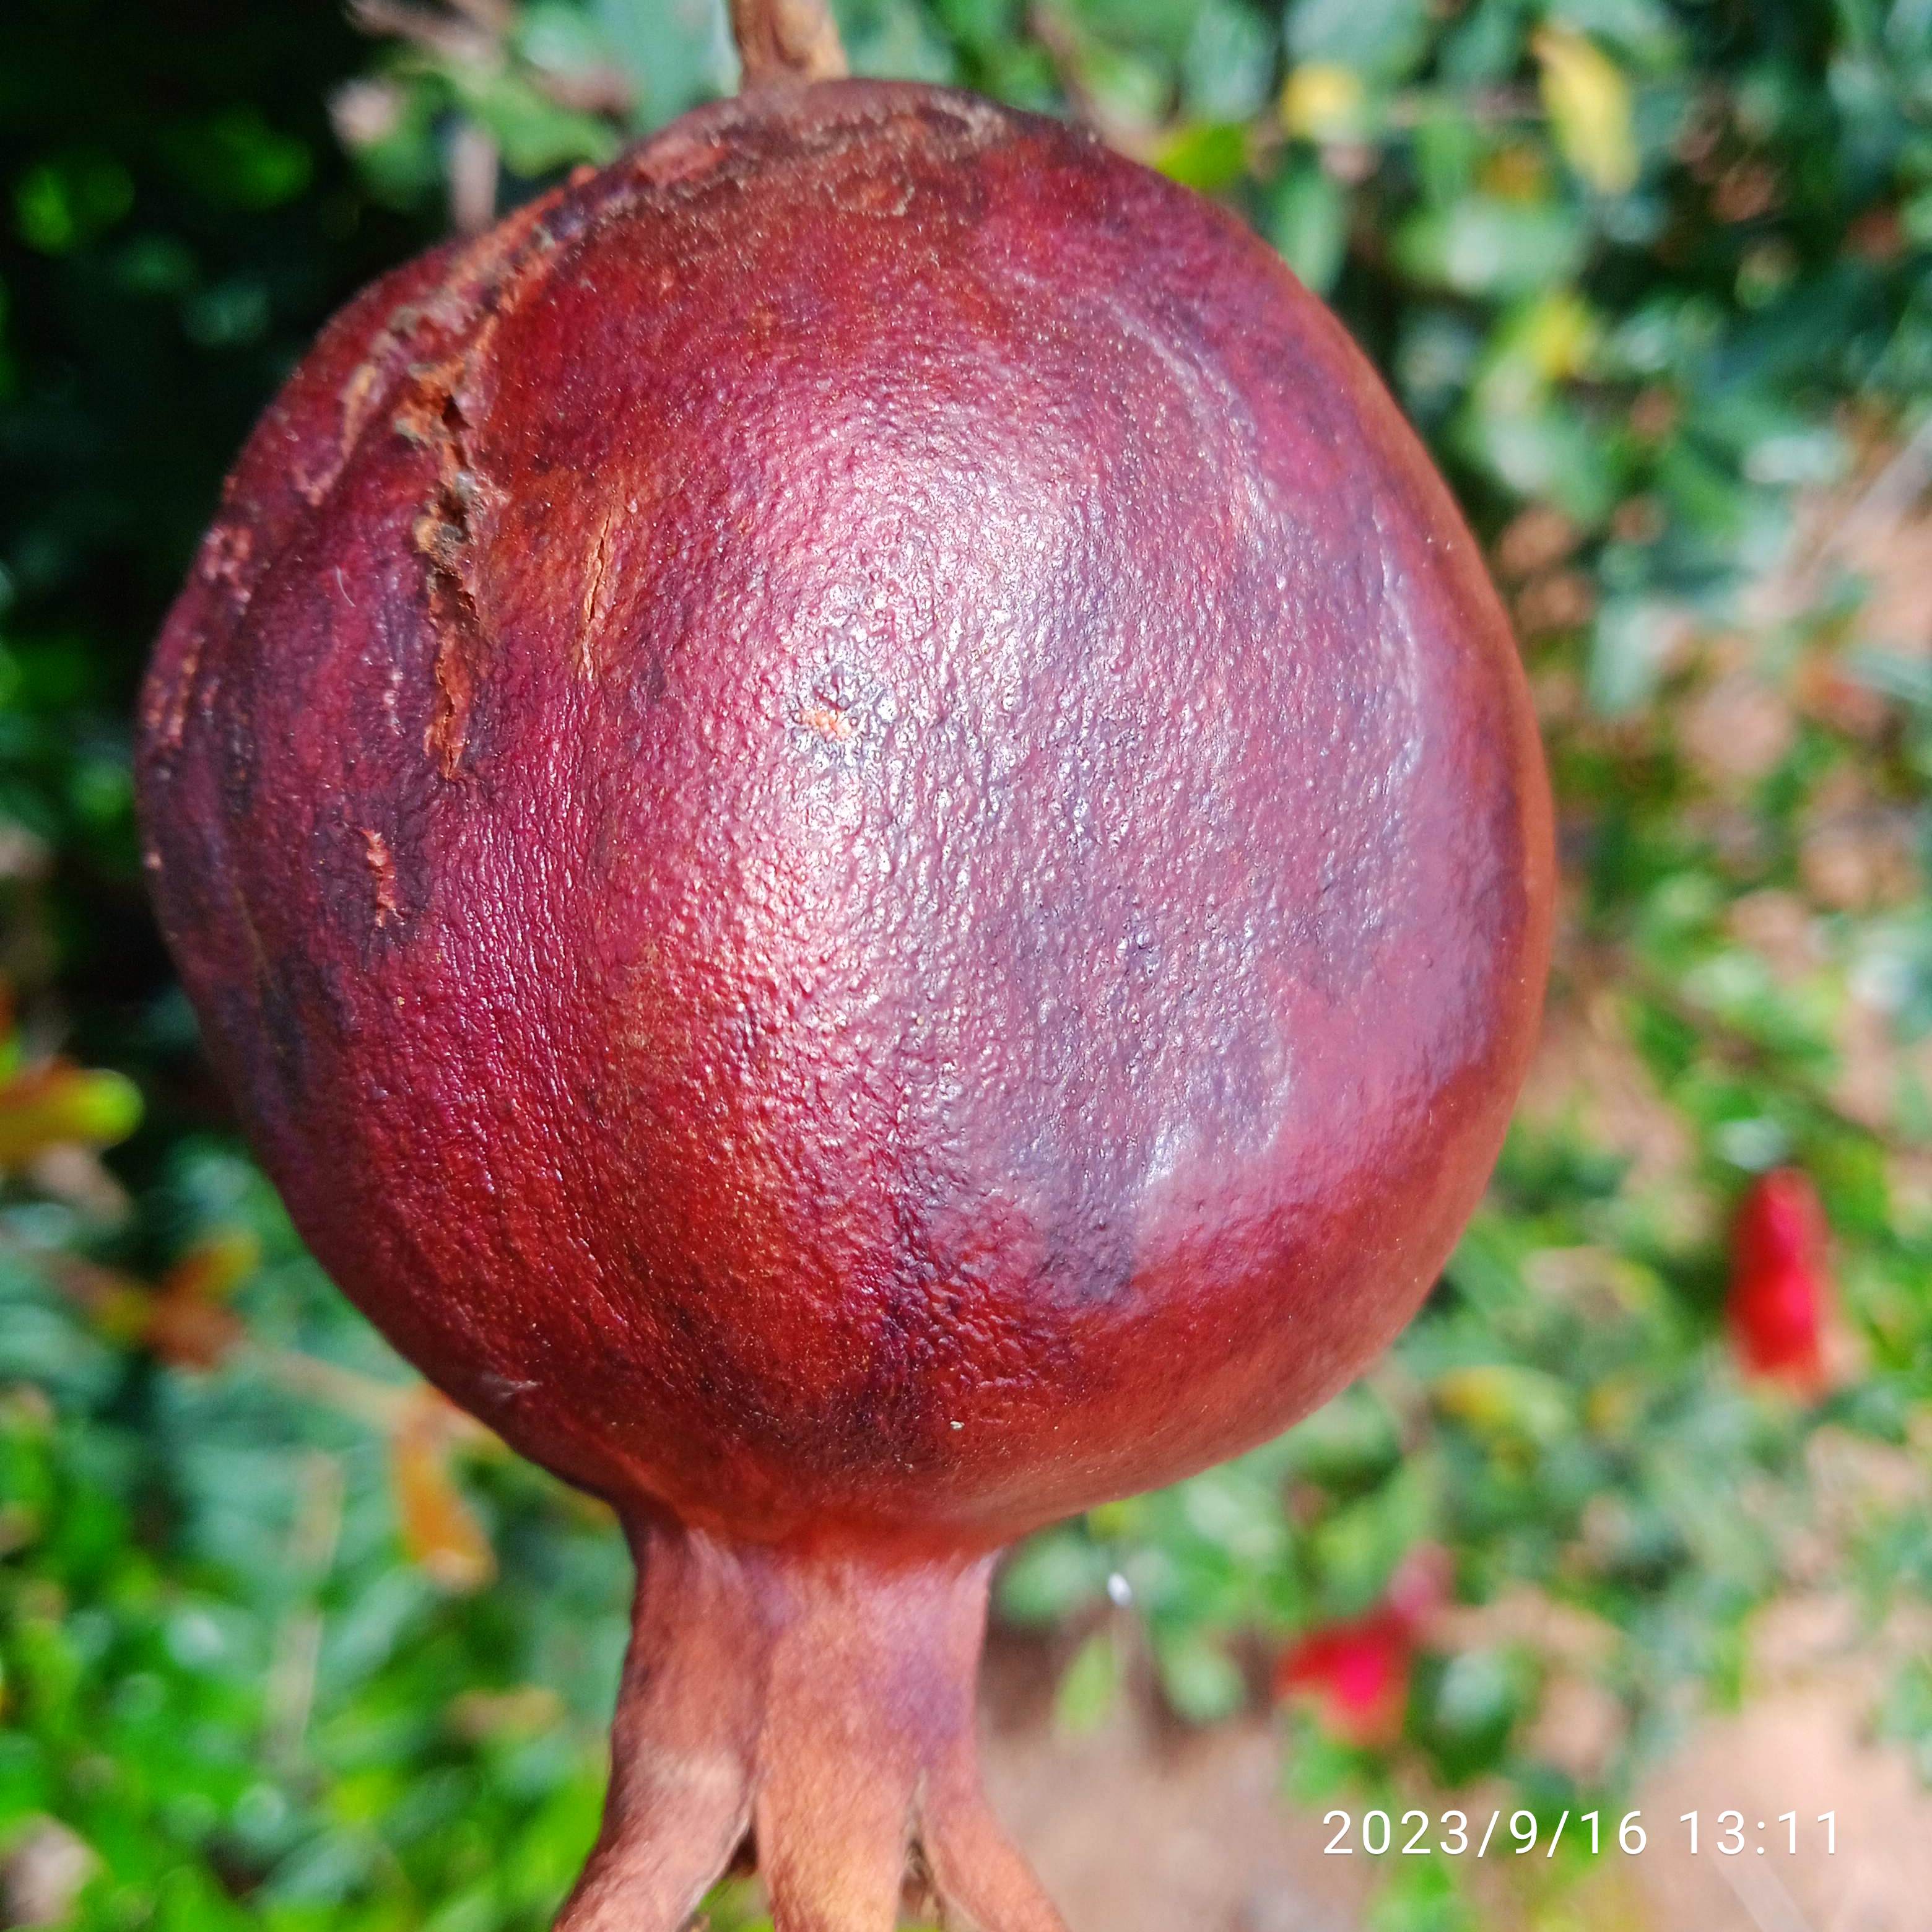
Label: Alternaria